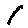
Label: 1